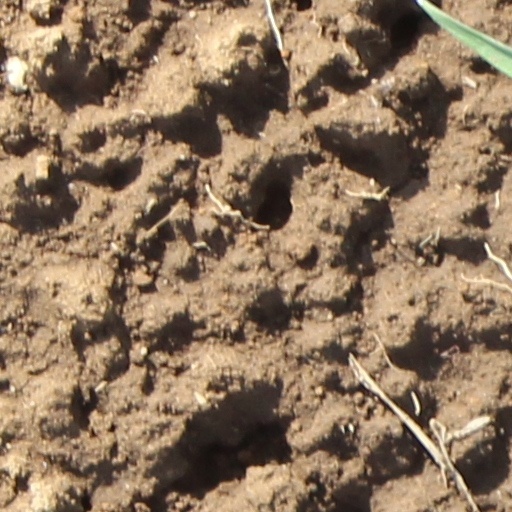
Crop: wheat